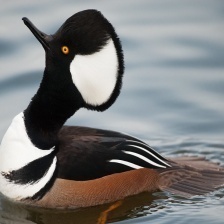
Species: HOODED MERGANSER
Scientific name: LOPHODYTES CUCULLATUS